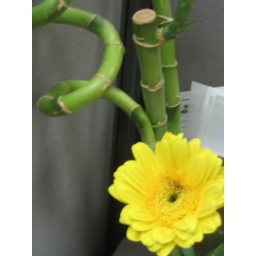
this is what my desk looks like in the office